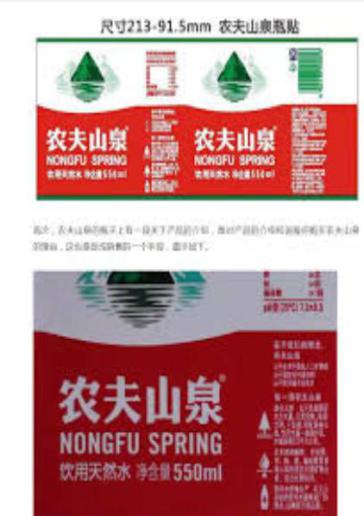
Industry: Necessities